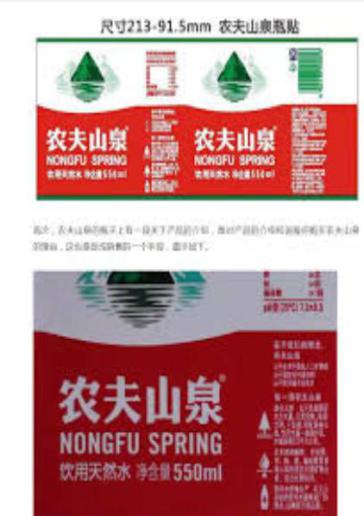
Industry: Necessities